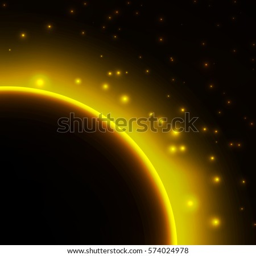
space background with light from behind of the planet